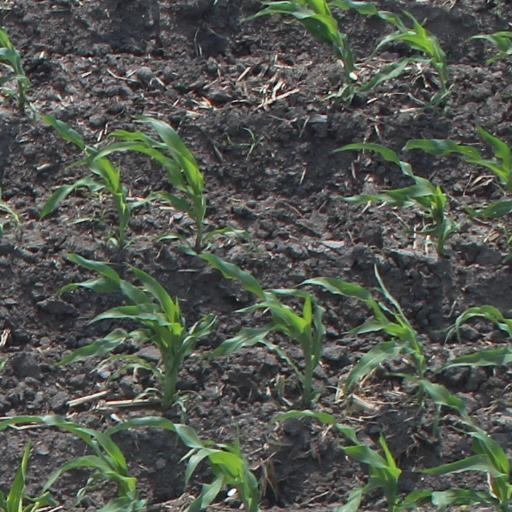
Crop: maize; corn